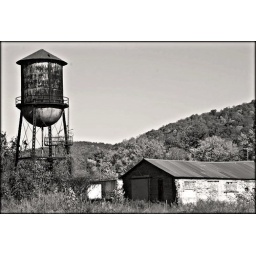
An old water tower near a train track and old factories now closed in northeast Alabama